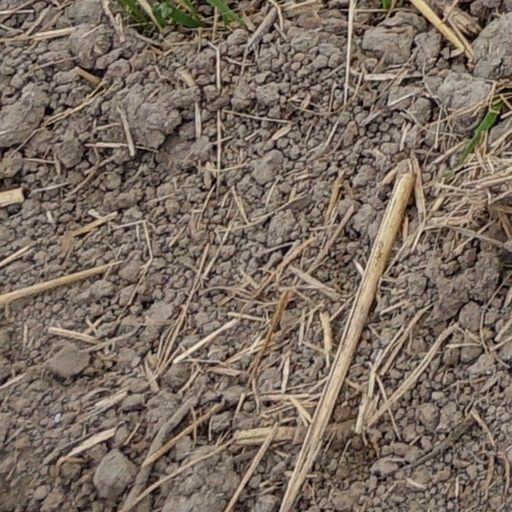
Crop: wheat